Jebel Al Wakrah

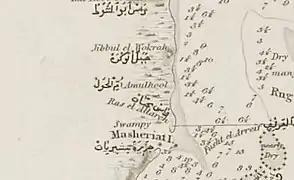
Jebel Al Wakrah labeled on an 1829 map.

Jebel Al Wakrah is a hill and local landmark of the city of Al Wakrah on the eastern coast of Qatar. Located just off the shoreline, Jebel Al Wakrah is a level-topped rocky hill of brown color standing from to in height, and is visible from approximately away. It was formed almost entirely from wind-blown deposits.